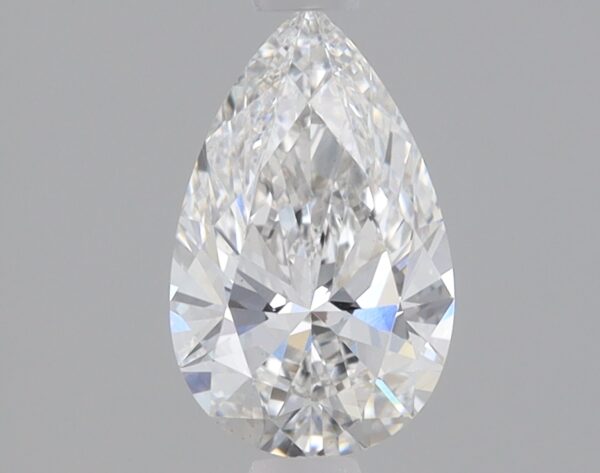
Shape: pear
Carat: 0.84
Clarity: VS1
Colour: F
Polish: EX
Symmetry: EX
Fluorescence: NONE
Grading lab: IGI
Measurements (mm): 8.58 x 5.34 x 3.19